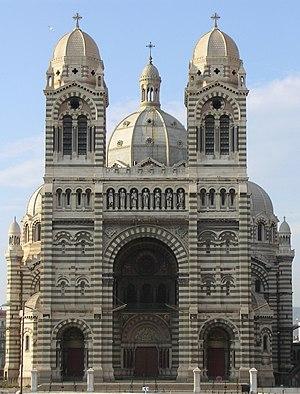
Maurice-Louis Dubourg était un clerc franc-comtois de l'Église catholique romaine, prêtre chanoine diocésain, puis évêque de Marseille de 1928 à 1936, et enfin archevêque de Besançon de 1936 à 1954. Durant la Seconde Guerre mondiale, il reconnut la légitimité et les valeurs du régime instauré par le chef de l'État français, le maréchal Philippe Pétain, mais se montra soucieux du sort des réfugiés espagnols et des travailleurs soumis au Service du travail obligatoire. Il fut, après-guerre, à l'origine de la création du monument votif de Notre-Dame de la Libération sur la colline des Buis, à Besançon, et soutint également les innovations d'art sacré au sein du diocèse bisontin.